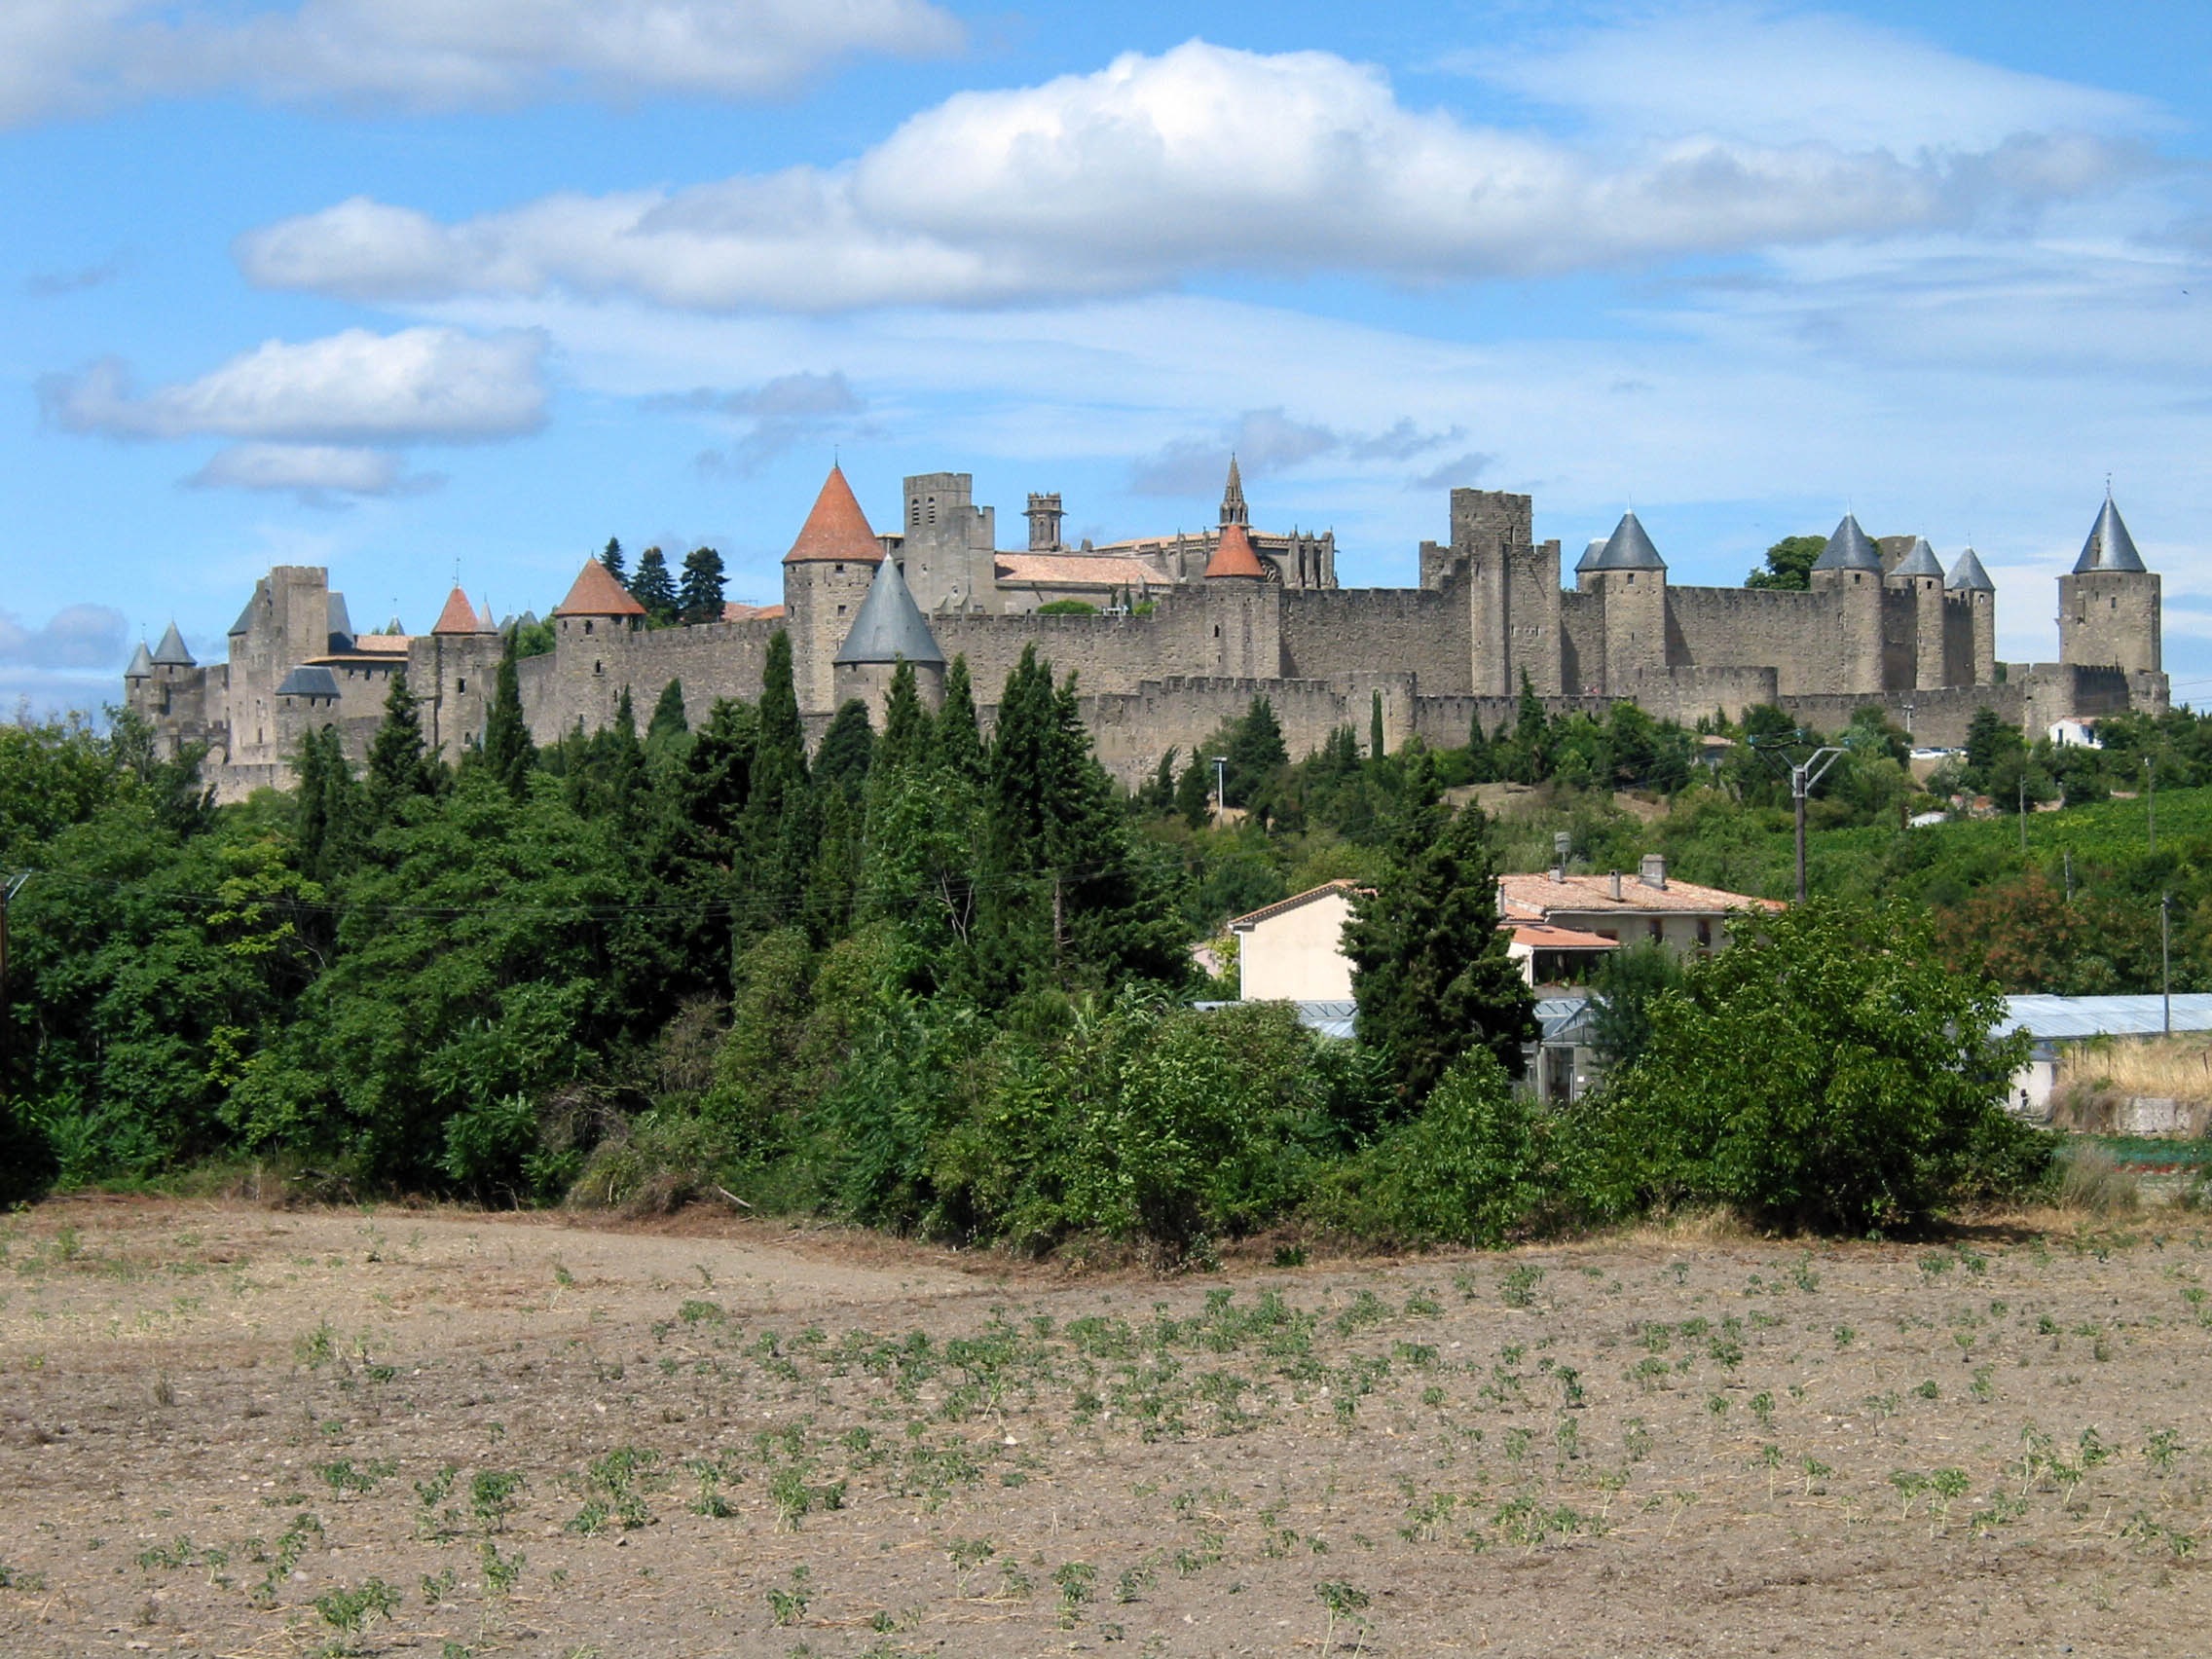
architecture, field, hill, town, building, chateau, old, city, wall, panorama, village, france, tower, castle, landmark, facade, fortification, places of interest, stones, fortress, ruins, knight, carcassonne, pinnacle, tourist attraction, estate, historically, middle ages, sublime, imposing, rural area, enormous, old castle, knight's castle, bulwark, human settlement